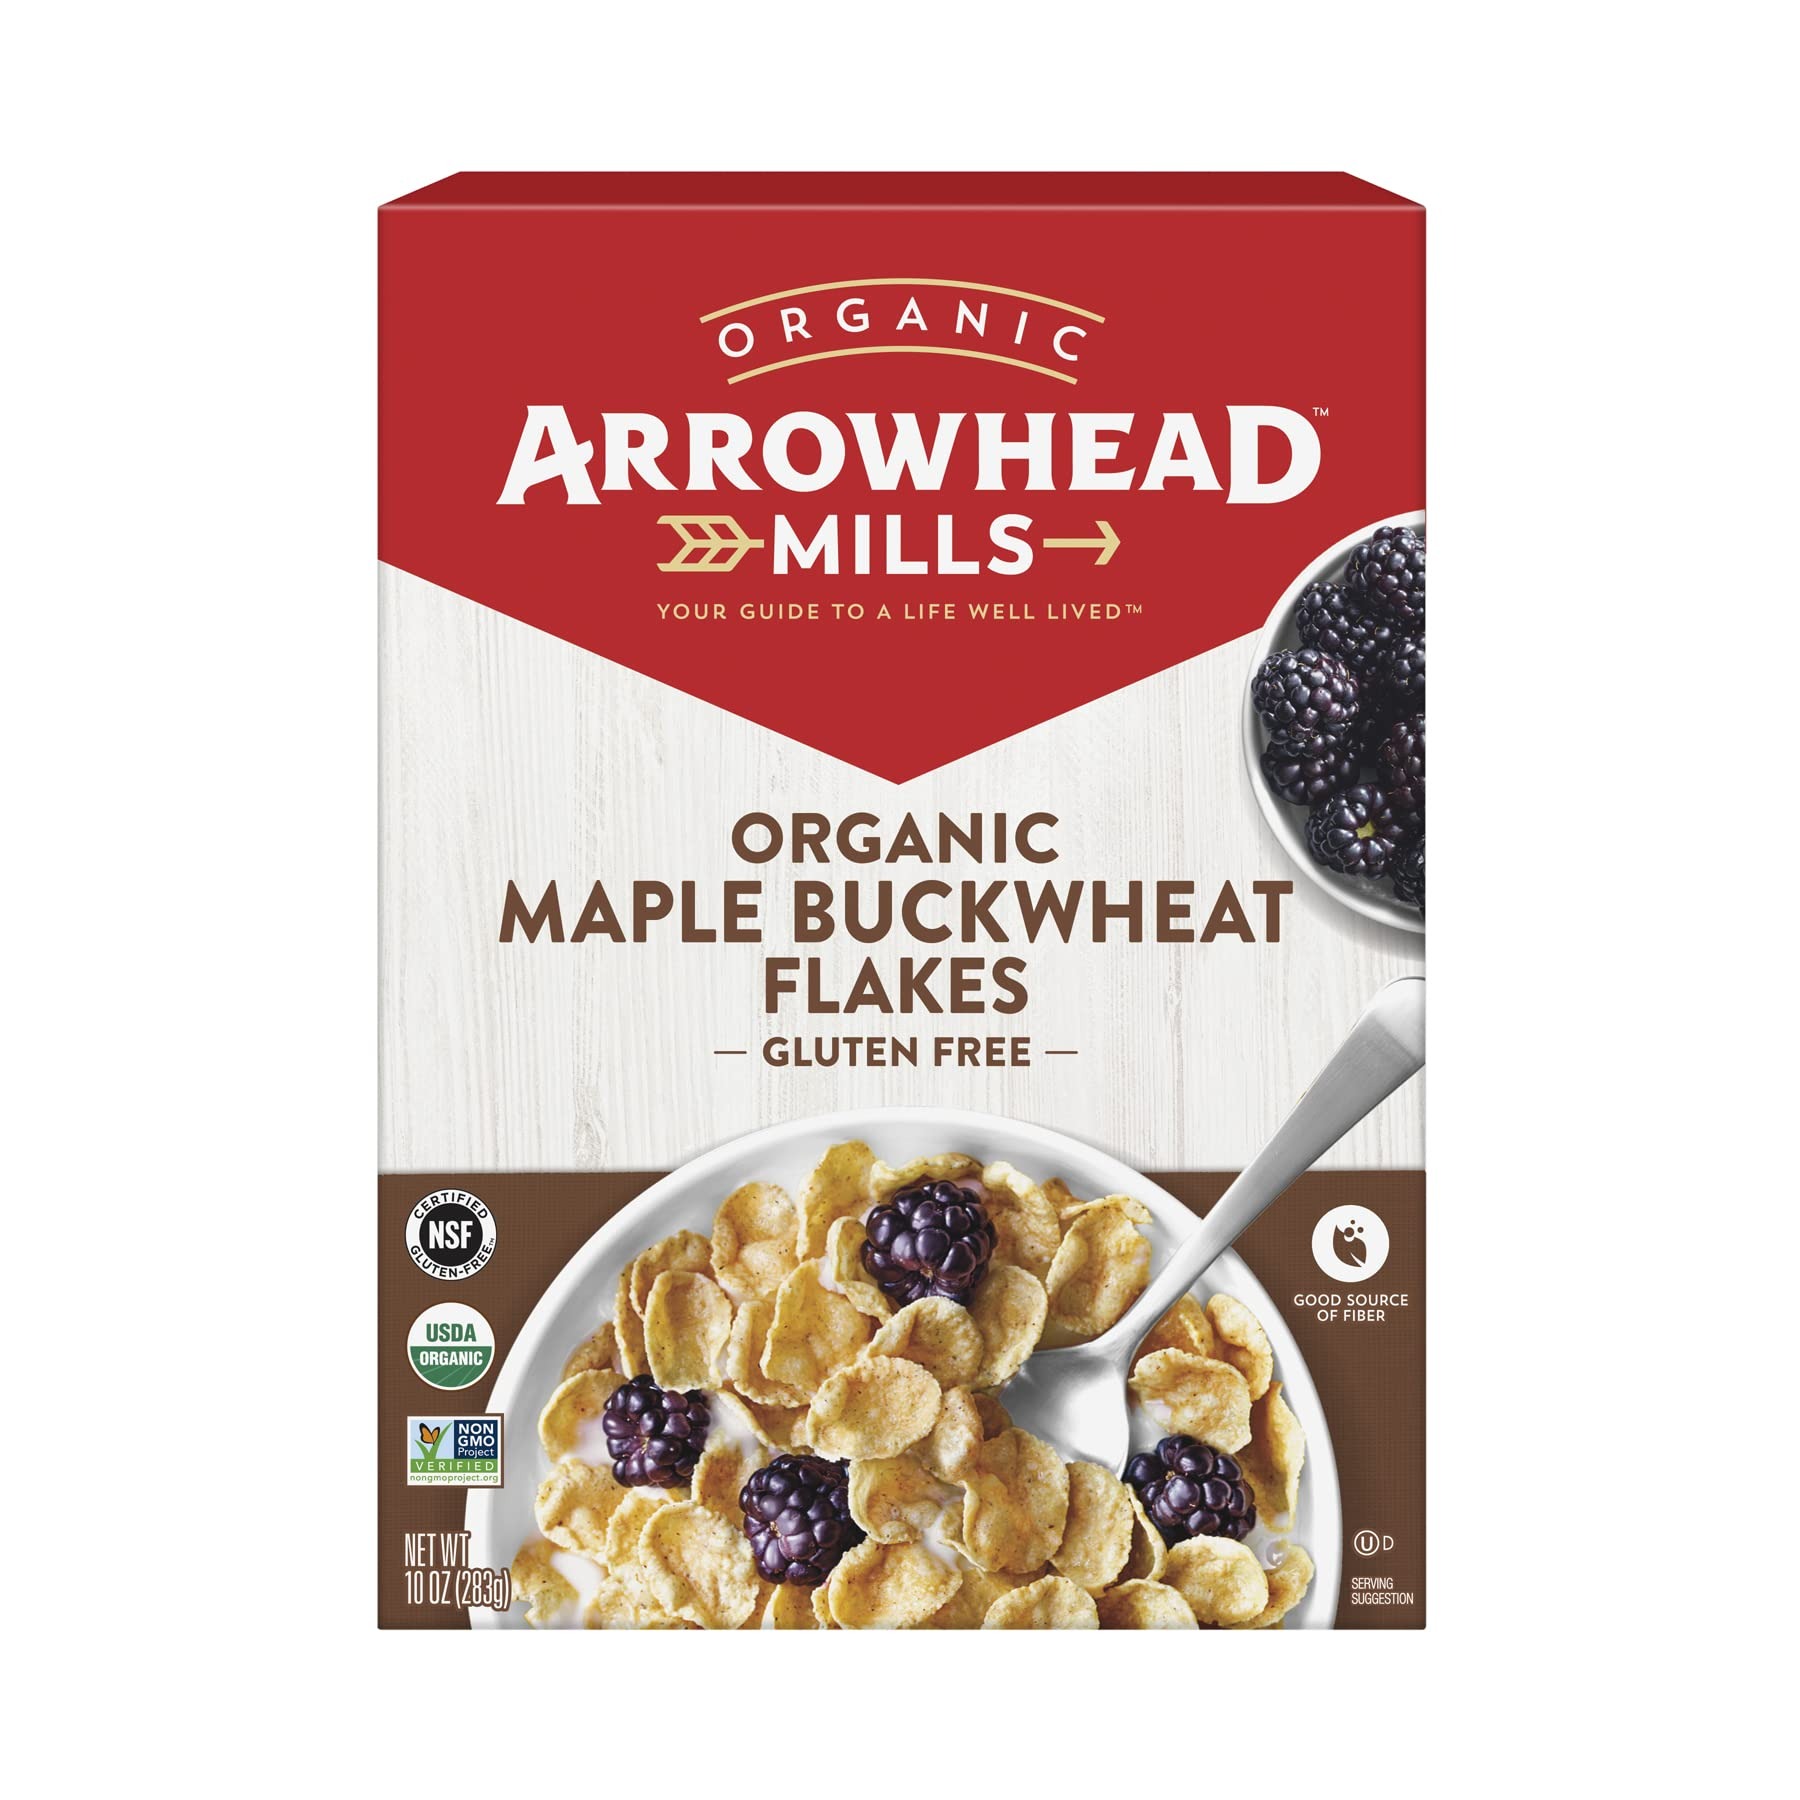
Item Name: ARROWHEAD MILLS AM MPLE BCKWHT FLAKE
Bullet Point 1: It's easy to have that wholesome goodness when you start the day with Arrowhead Mills deliciously crunchy toasted Maple Buckwheat Flakes Cereal.
Bullet Point 2: This low fat and cholesterol free lightly sweetened whole grain cereal is reminiscent of grandma's buckwheat pancakes covered with maple syrup.
Bullet Point 3: Wheat-free and gluten-free; cholesterol free
Bullet Point 4: Reminiscent of grandma's buckwheat pancakes covered in maple syrup
Bullet Point 5: Made and manufactured according to USDA Certified Organic standards
Value: 10.0
Unit: oz

Price: 14.92